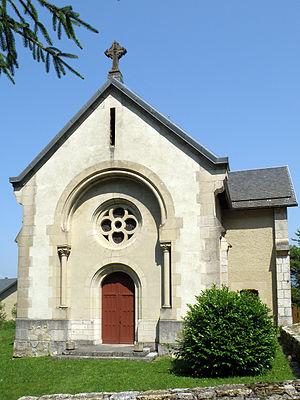
La Chapelle-du-Mont-du-Chat, comm. du département de la Savoie (région Rhône-Alpes, France), sur la rive occidentale du lac du Bourget. Église paroissiale Saint-Antoine.